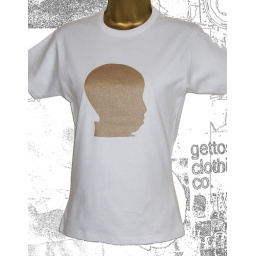
White ladies top with golden child print in gold.This shirt is available to buy at the site